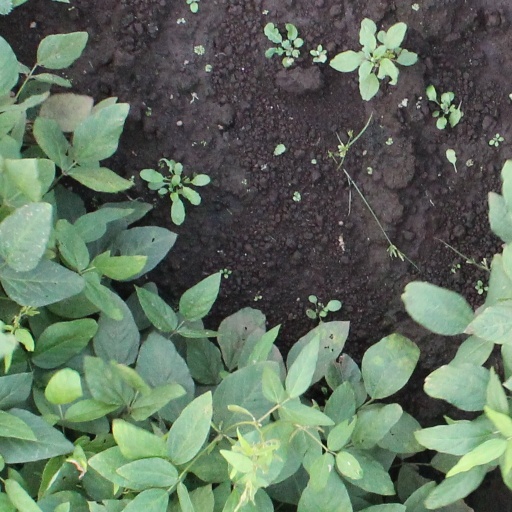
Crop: soybean